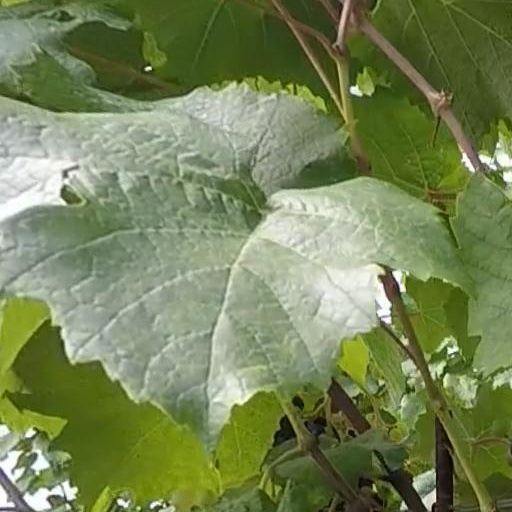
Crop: grape